Dar el-Beida, Fez

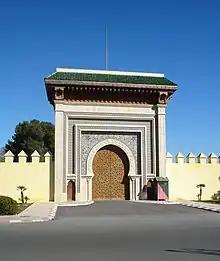
Main entrance of Dar el-Beida

The Dar el-Beida is a royal residence in Fez, Morocco. It was originally part of a larger complex that included the nearby Dar Batha to the northeast. In 1915, the two were separated when Dar Batha was converted into a museum. Today, Dar el-Beida remains an active royal residence and is not open to the public.